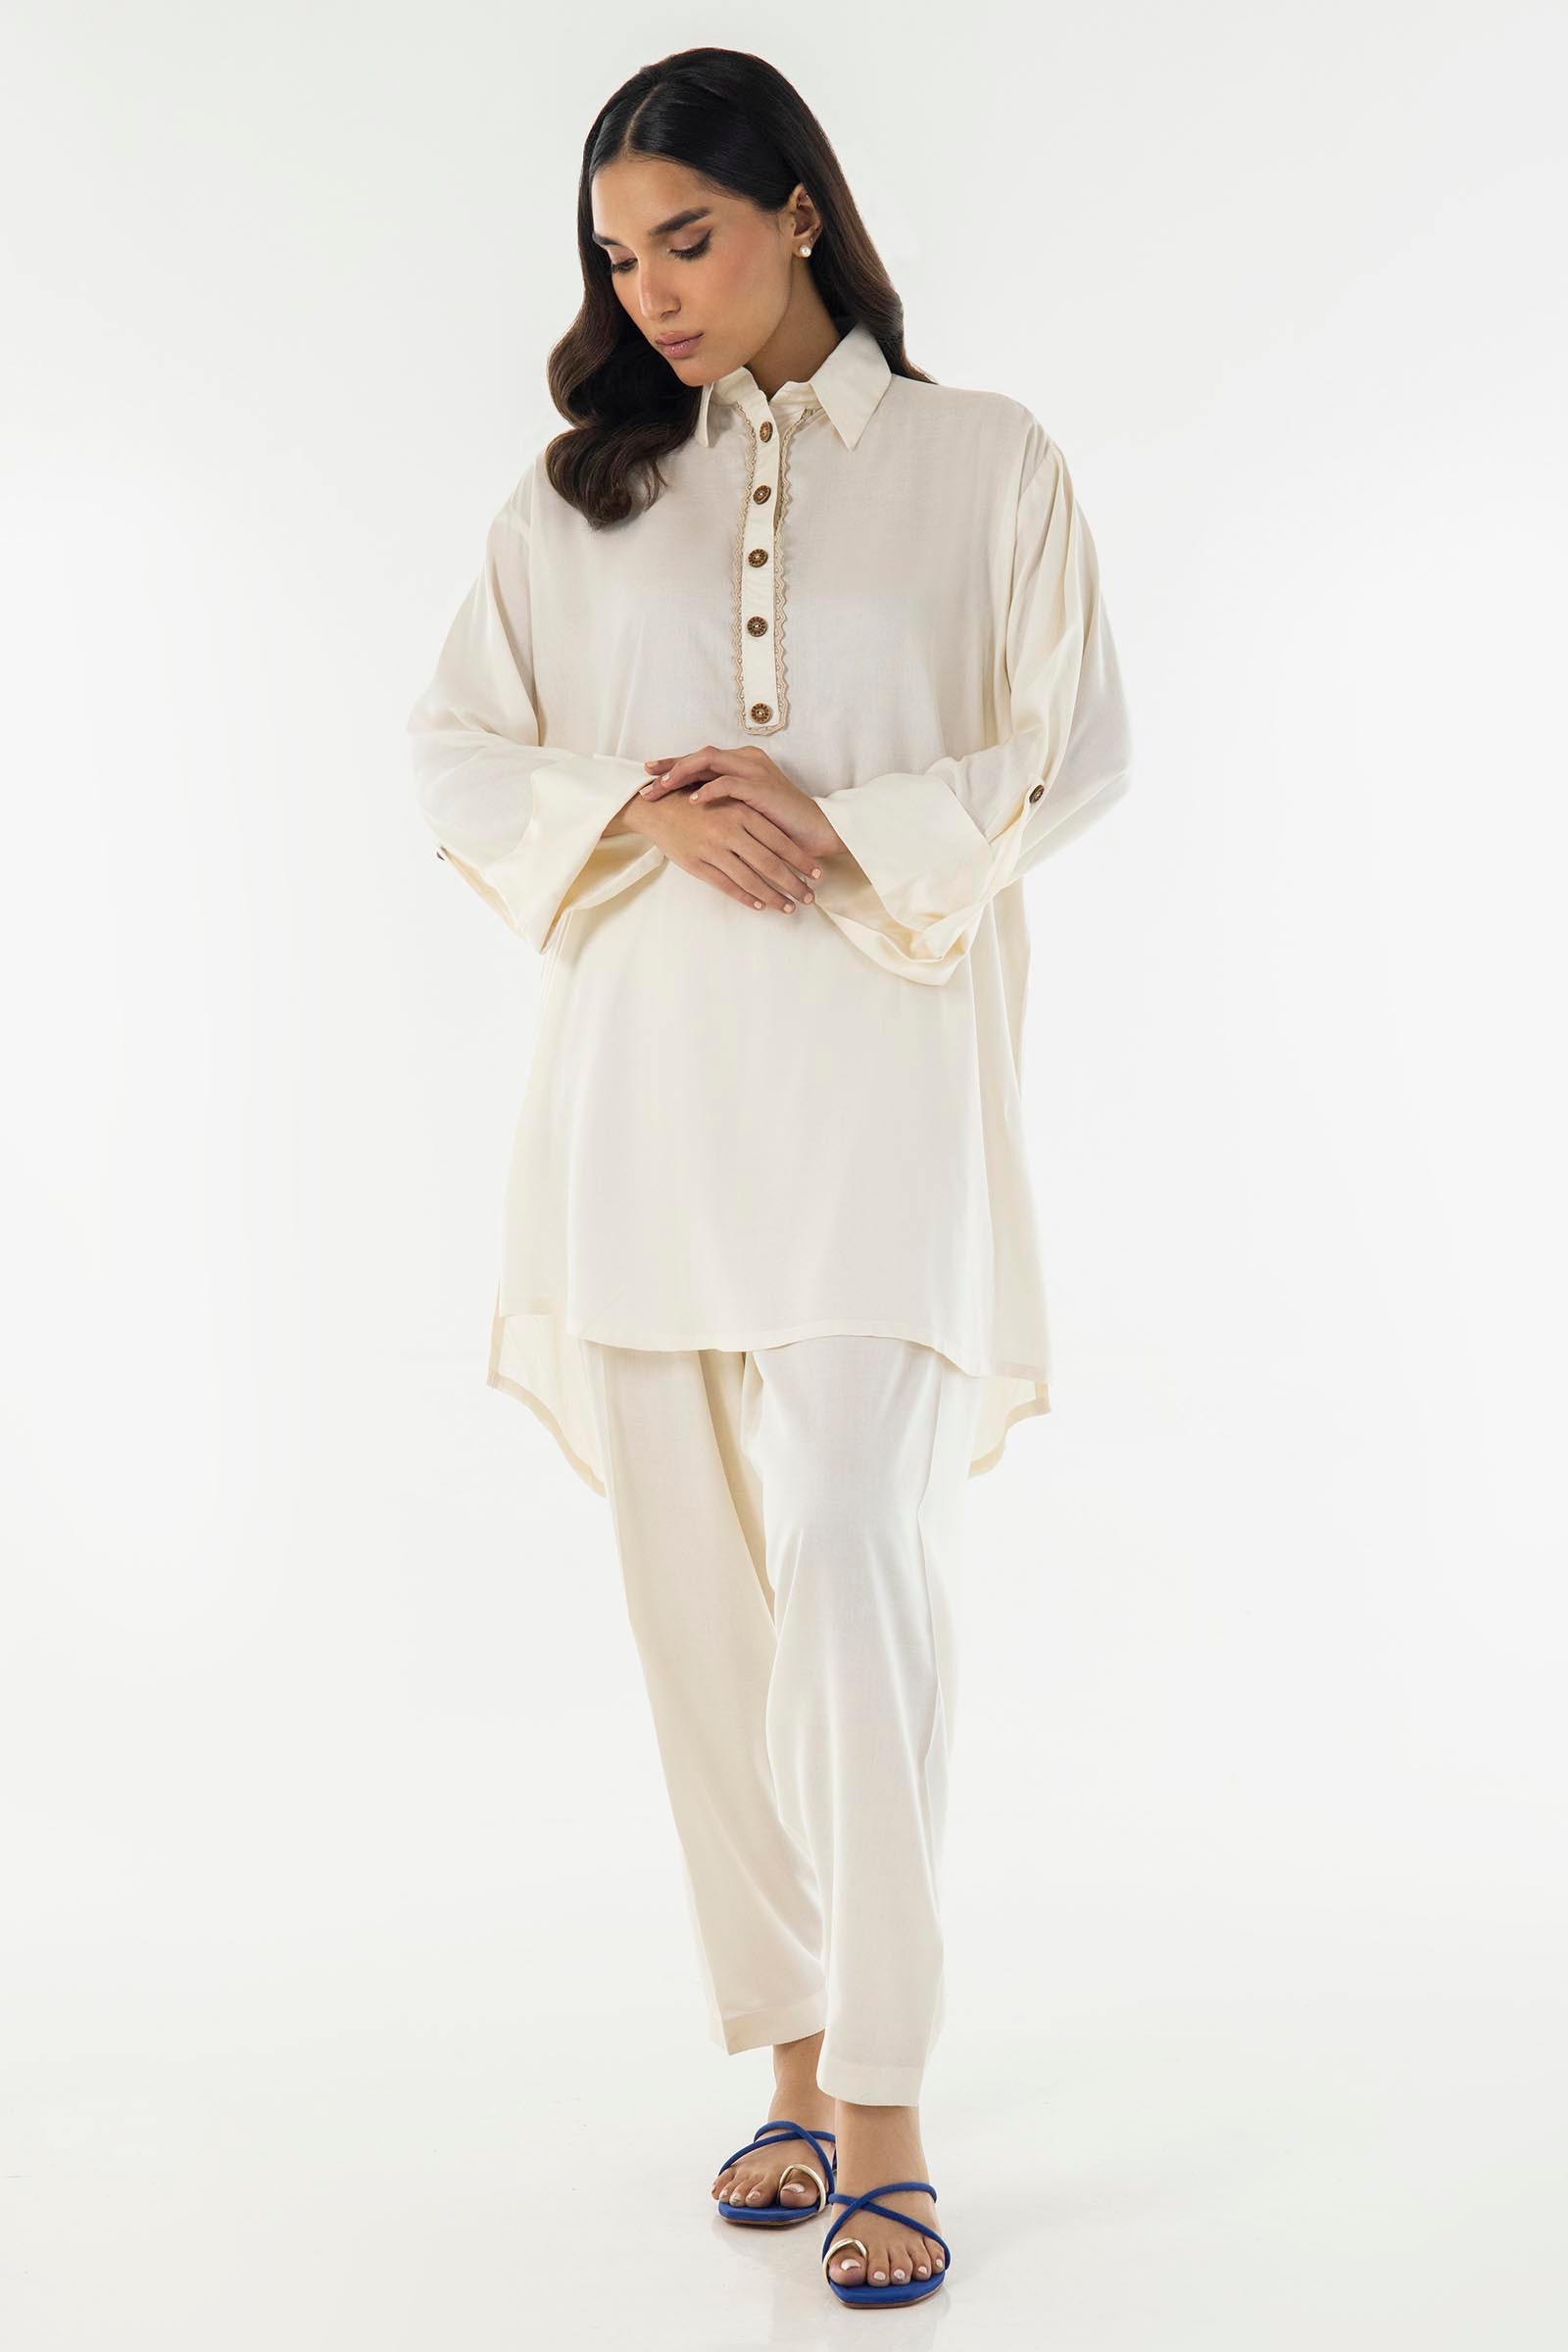
ivory kamla tunic pants